Scott MacKenzie (darts player)

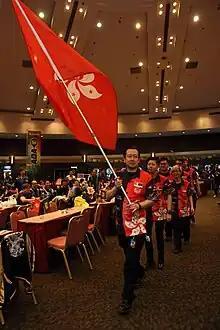
Asia Darts Association event. Scott Mackenzie at the front holding flag.

Scott MacKenzie (born 21 February 1972) is a former professional darts player based in Hong Kong. He has represented Hong Kong on numerous occasions (in both steel tip and soft tip darts), including captaining the Hong Kong team at the 2008 Asia Pacific Cup in New Zealand and 2012 team to Australia. He was also a member of the 2010 and 2016 Asia Pacific Cup teams. He has played in a total of 3 PDC World Championships and 3 PDC World Cups currently more than any other Hong Kong darts player.